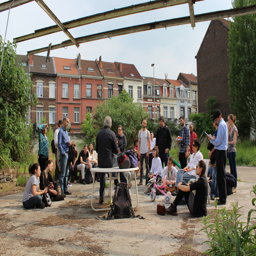
in a city during the first meeting on community - led housing